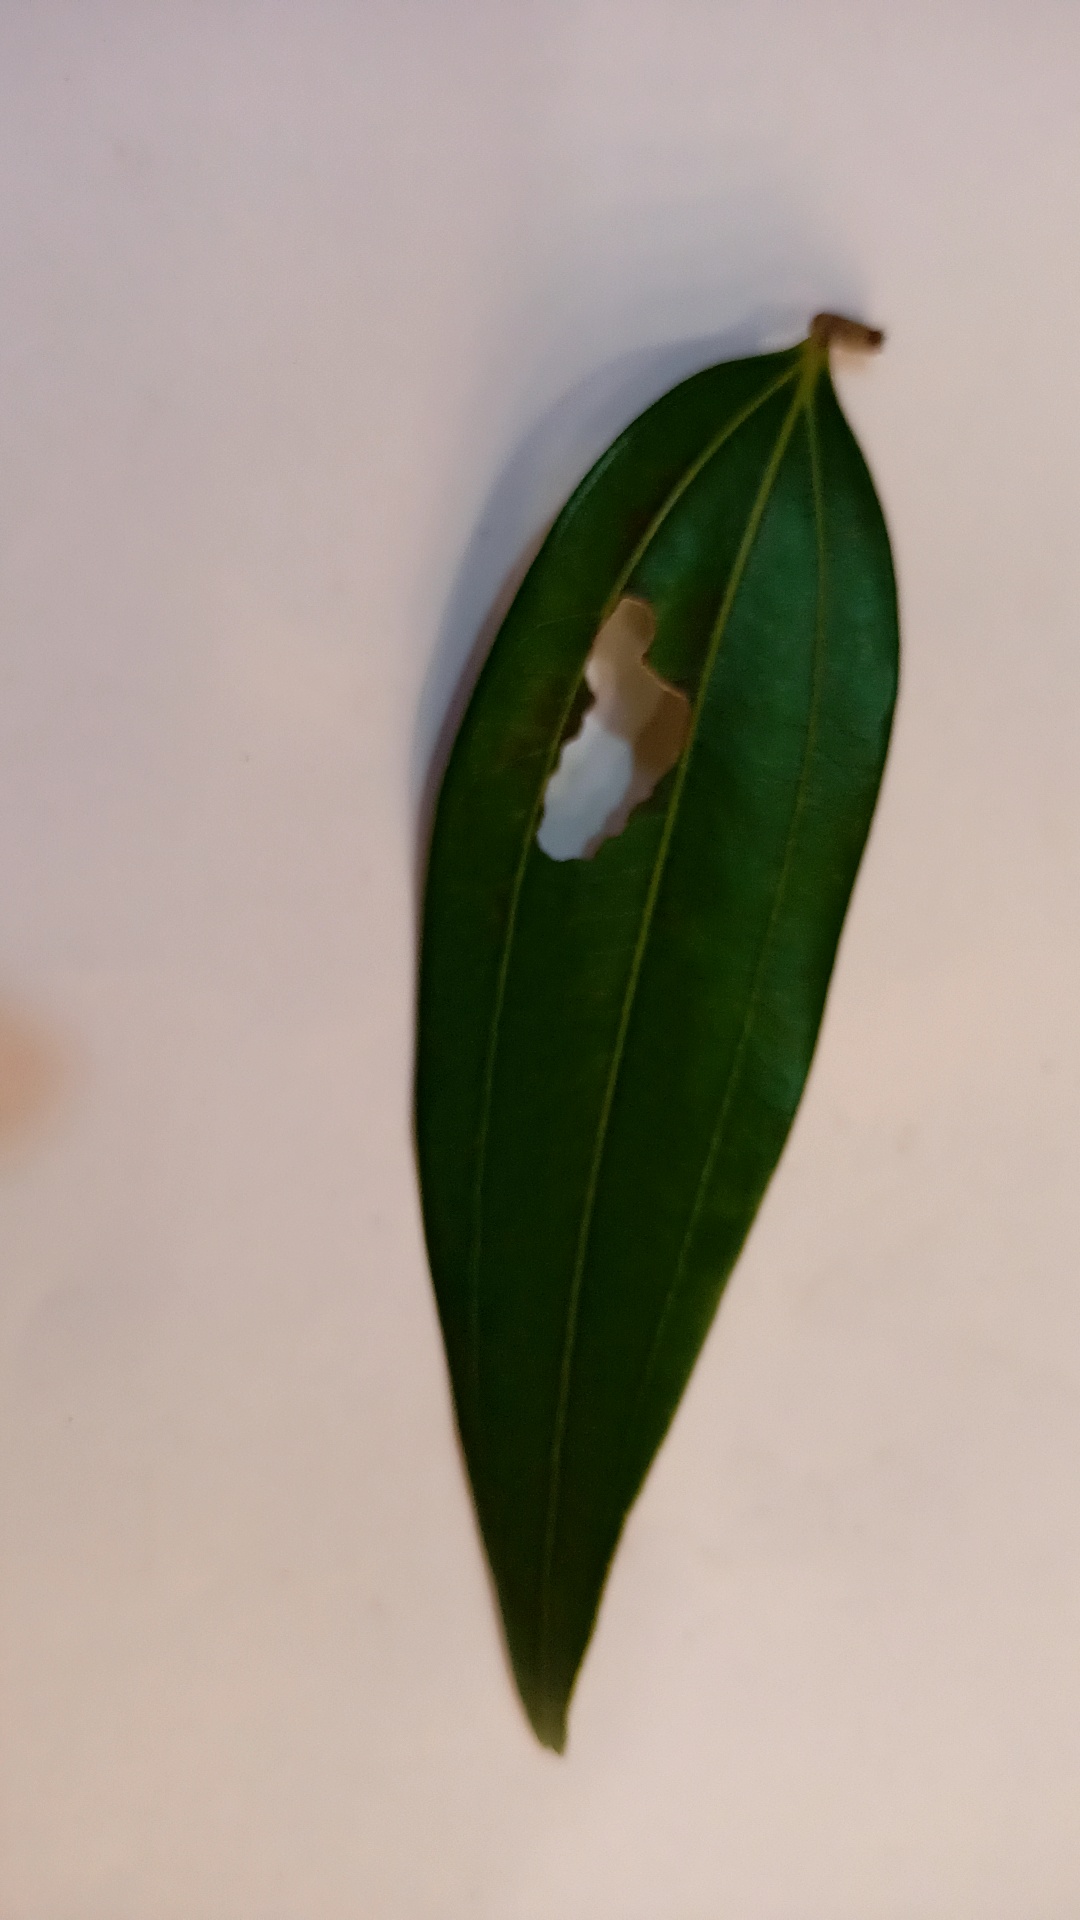
Label: Disease